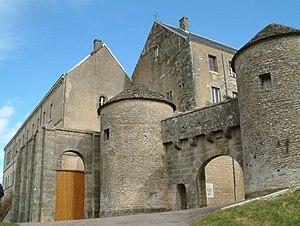
Porte de la ville, Flavigny-sur-Ozerain, Bourgogne, FRANCE
L'histoire de la Bourgogne retrace le passé du territoire que l'ancienne région administrative française de Bourgogne a en majeure partie repris de l'ancien duché. Elle l'inscrit dans la suite des ensembles géopolitiques qui, dans cet espace et au-delà, ont partagé le même nom.
Cet article recense les localités qui adhèrent à l'association Les Plus Beaux Villages de France.